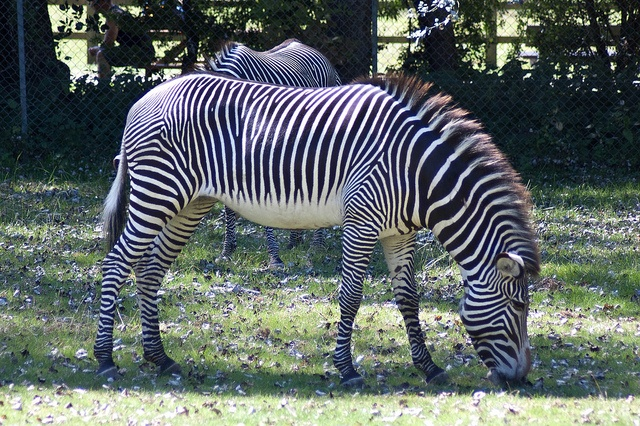
Two zebras grazing on flowers in a pasture.
A tall zebra grazing on lush green grass.
Two zebras grazing in grass near one another.
A zebra is standing grazing on the grass.
A zebra eating some purple flowers in a field.